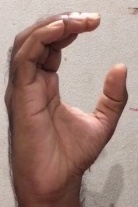
ASL sign: C